Johanna von Puttkamer

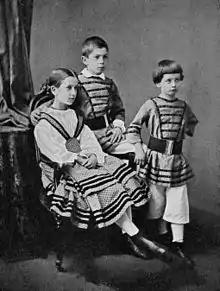
Marie, Herbert and Wilhelm von Bismarck,

On 28 July 1847 Johanna married Otto von Bismarck in the parish church of Alt-Kolziglow (modern Kołczygłowy) near Reinfeld. The couple had three children: